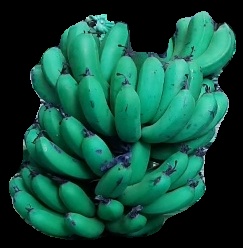
Variety: pachbale
Grade: grade2